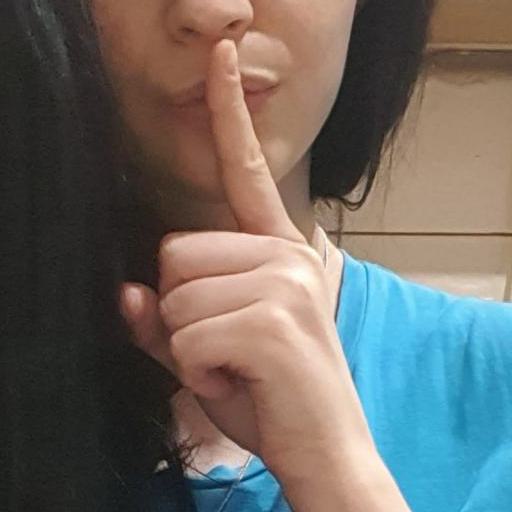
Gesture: mute